Abdellatif Abdelhamid

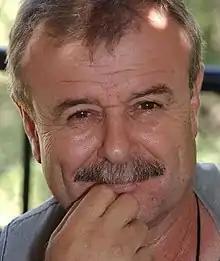
Abdelhamid in 2017

Abdellatif Abdelhamid (5 January 1954 – 15 May 2024) was a Syrian film director. His films have earned numerous awards, beginning with the Damascus International Film Festival, the Carthage Film Festival, and Rabat International Film Festival.